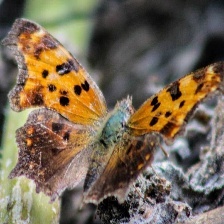
Species: EASTERN COMA
Butterfly family (ImageNet category): admiral